Tryon's raid

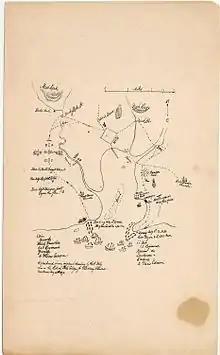
Hand-drawn map by Ezra Stiles showing the British movements at New Haven

The fleet sailed from New York on July 3, and reached New Haven two days later. Immediately disembarking, Garth's division rapidly gained control of New Haven, and went to work. Although Tryon had given orders that included burning the town, Garth did not do this; he limited his activities to destroying public stores, and seizing or destroying the town's armaments and ships in the harbor. Tryon's division landed in East Haven, Connecticut, where it met spirited resistance from a band of local militia, but managed to take Black Rock Fort. In addition to destroying barns filled with grain, Tryon had local manor houses put to the torch. By the time the British withdrew, over 1,000 militia had mustered from the surrounding towns.